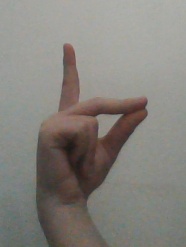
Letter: ta